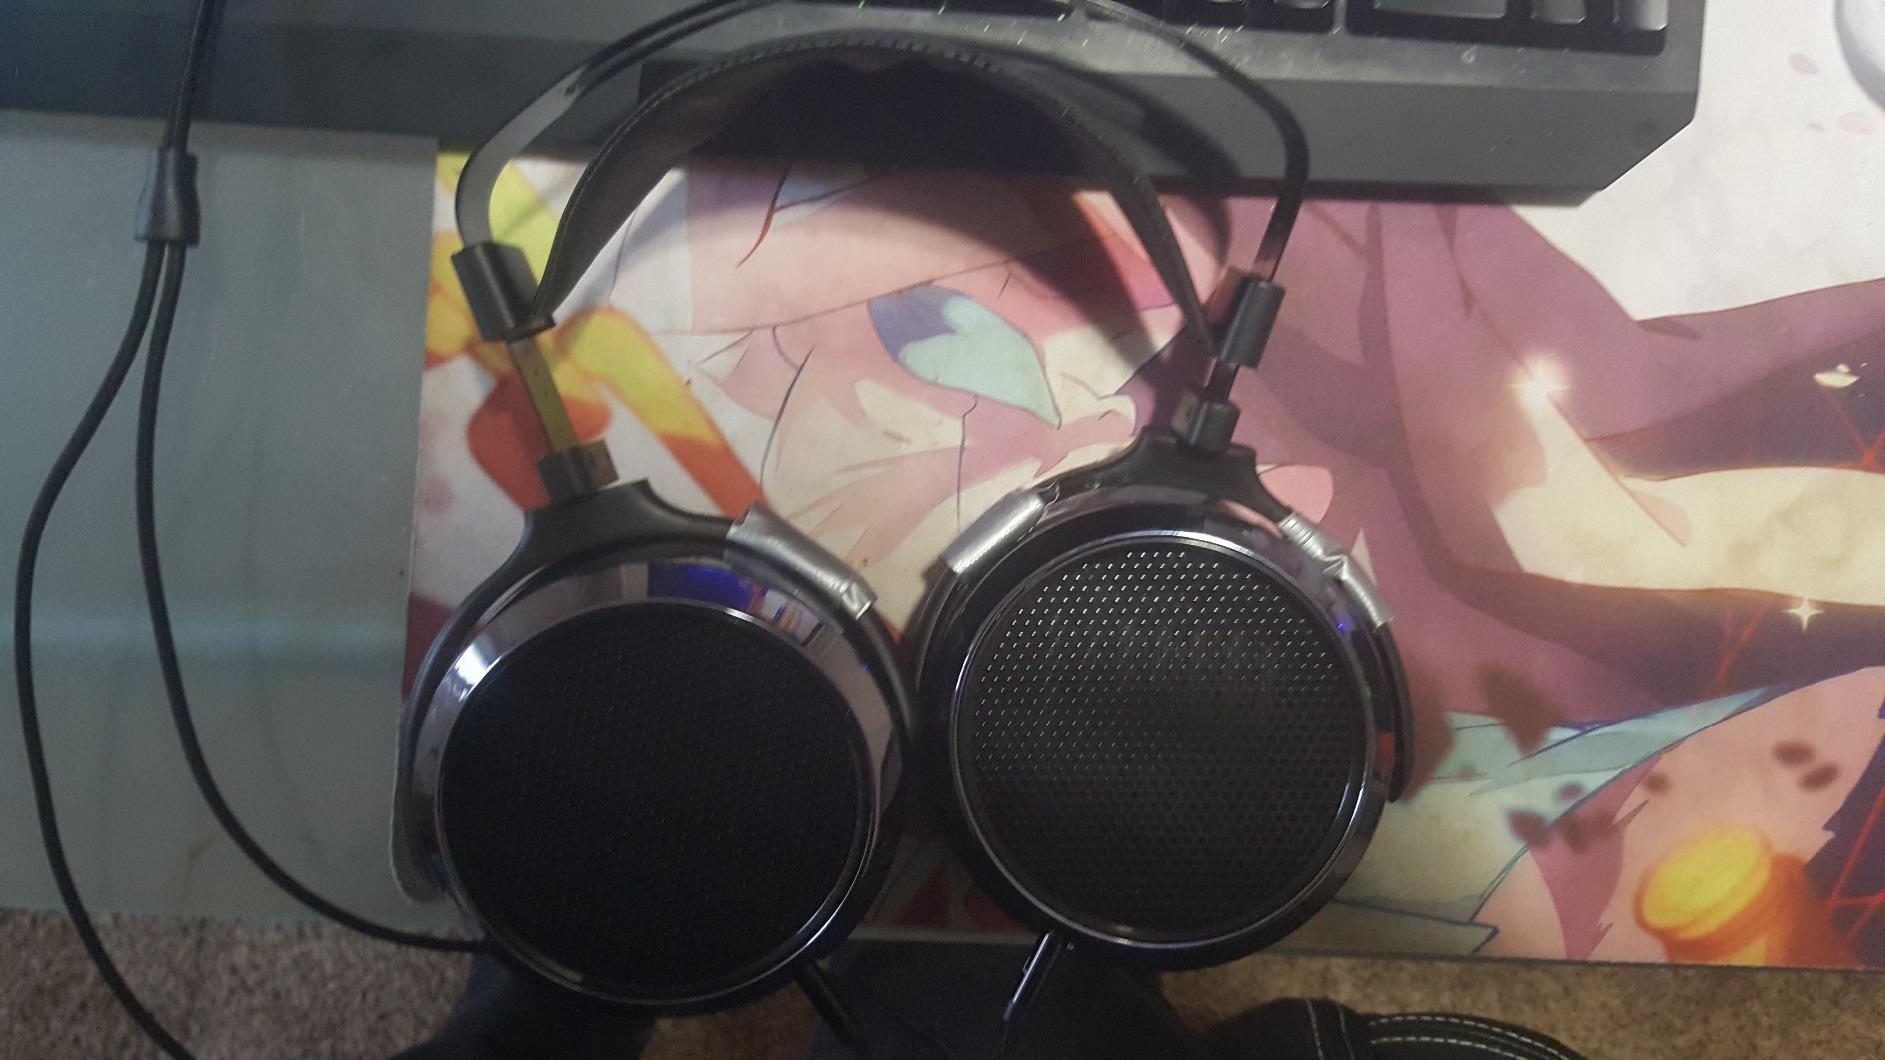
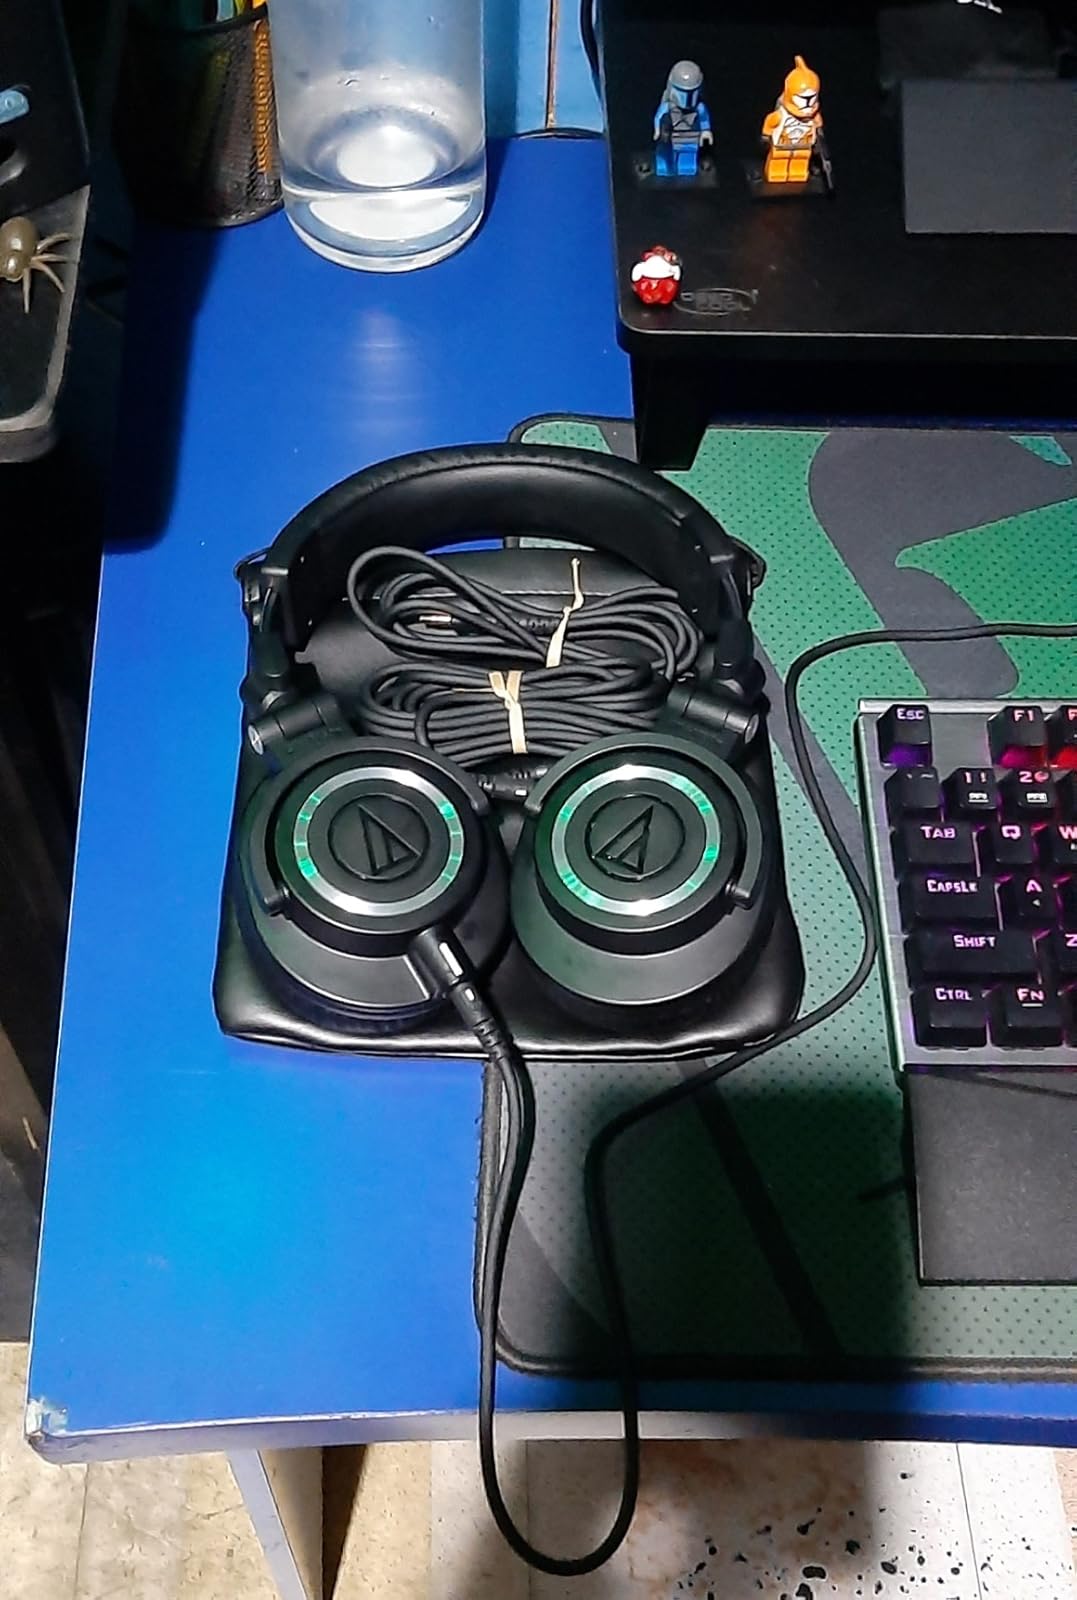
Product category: headphones
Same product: no